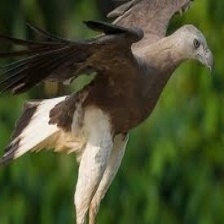
Species: GREY HEADED FISH EAGLE
Scientific name: ICHTHYOPHAGA ICHTHYAETUS